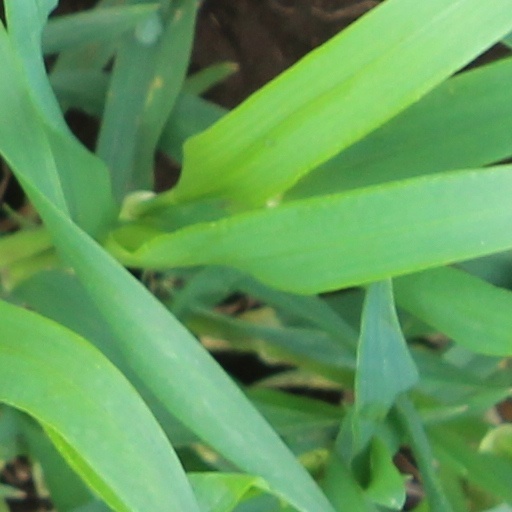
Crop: wheat